Fulmar

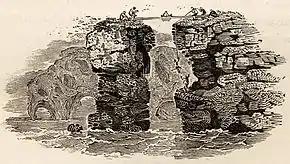
A tail-piece wood engraving in Thomas Bewick's "A History of British Birds", Volume 2: Water Birds, 1804

Fulmars are highly pelagic outside the breeding season, like most tubenoses, feeding on fish, small squid, shrimp, crustaceans, marine worms, and marine carrion. The range of these species increased greatly in the 20th century due to the availability of fish offal from commercial fleets, but may contract because of less food from this source and climatic change. The population increase has been especially notable in the British Isles.